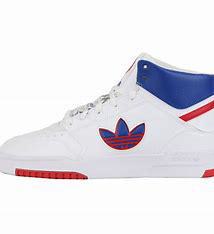
Brand: adidas
Model: Drop Step XL Skate